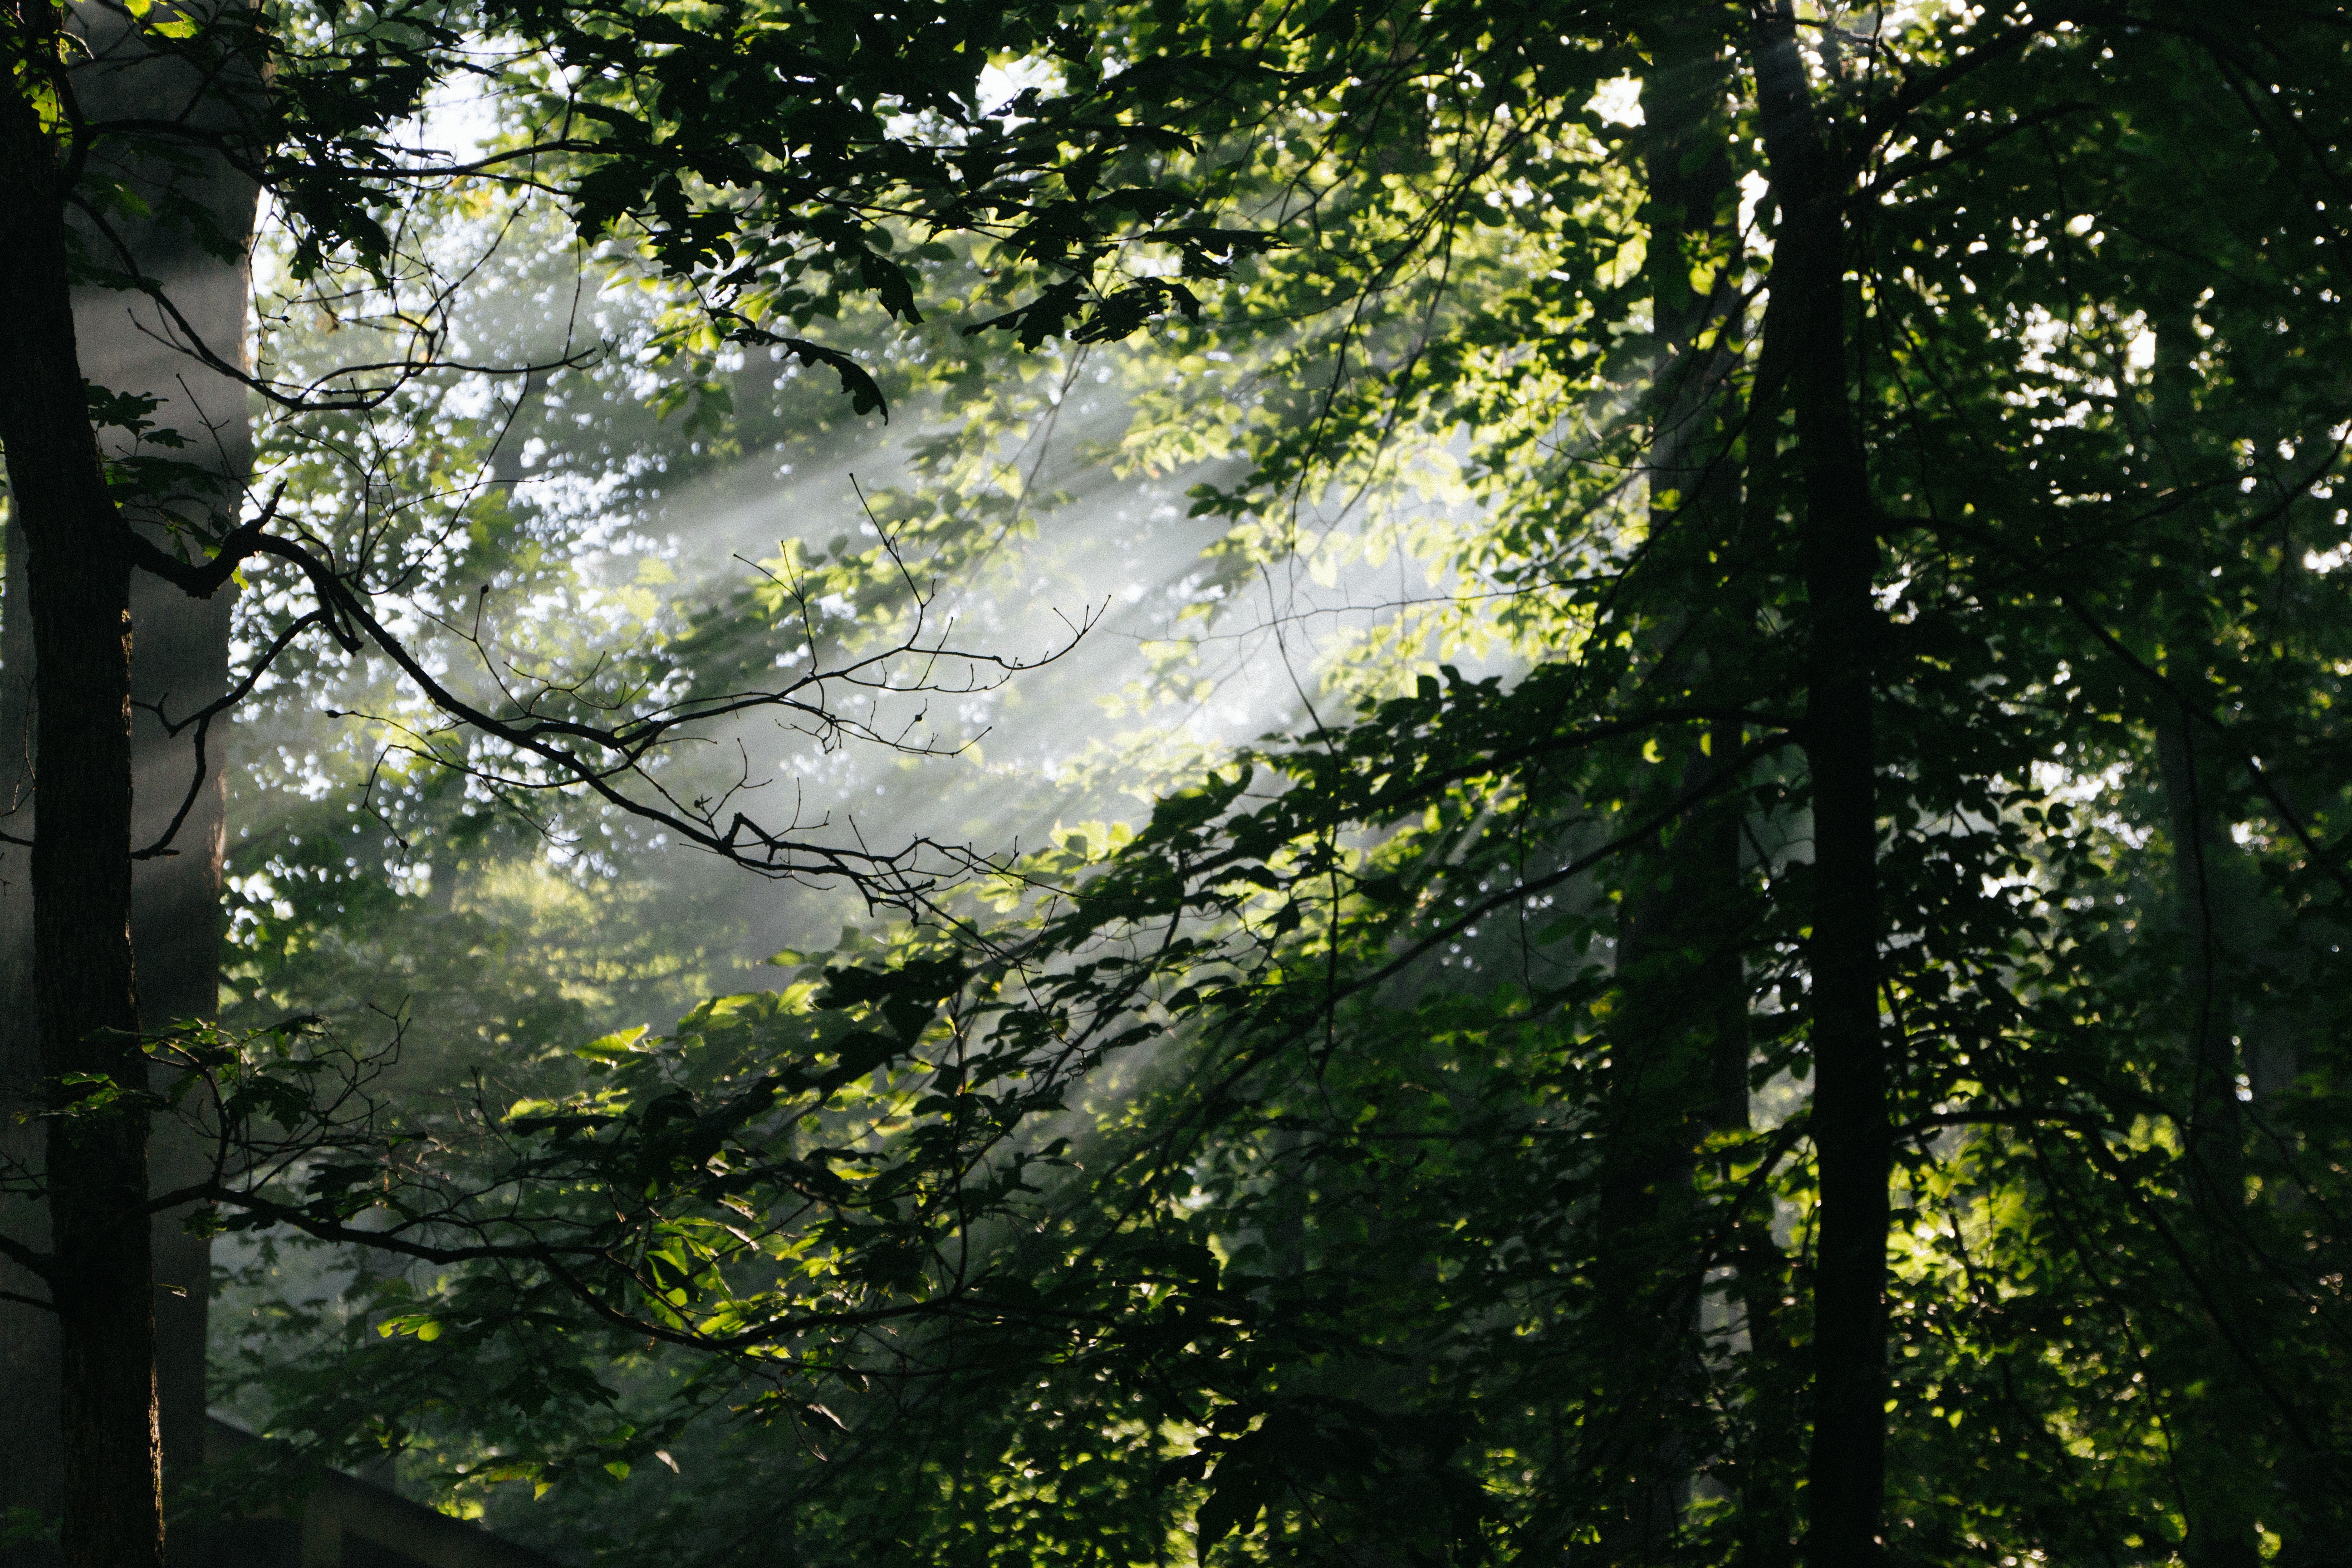
tree, nature, forest, branch, light, plant, sunlight, leaf, flower, green, jungle, autumn, rainforest, deciduous, woodland, habitat, ecosystem, old growth forest, natural environment, atmospheric phenomenon, woody plant, temperate broadleaf and mixed forest